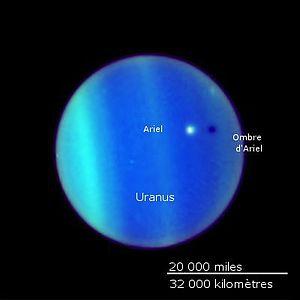
Uranus et Ariel
Ariel, également connu sous le nom d'Uranus I, est un satellite naturel d'Uranus. Découvert le 24 octobre 1851 par William Lassell, il est nommé d'après un esprit de l'air apparaissant dans le poème La Boucle de cheveux enlevée d'Alexander Pope et la pièce de théâtre La Tempête de William Shakespeare. Il n'a été survolé que par une seule sonde spatiale, Voyager 2, en 1986, et seulement 35 % de la surface de l'astre a pu être photographiée à cette occasion.